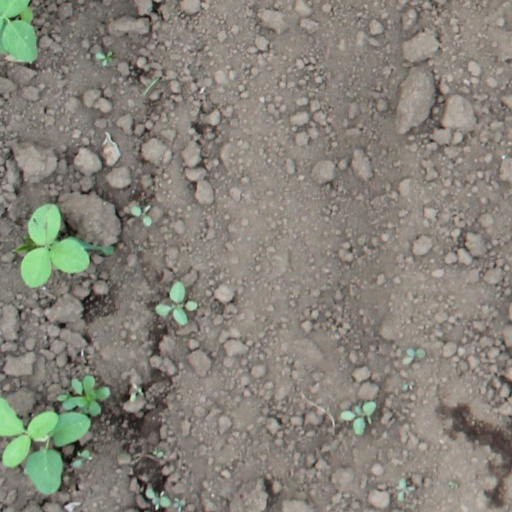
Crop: soybean